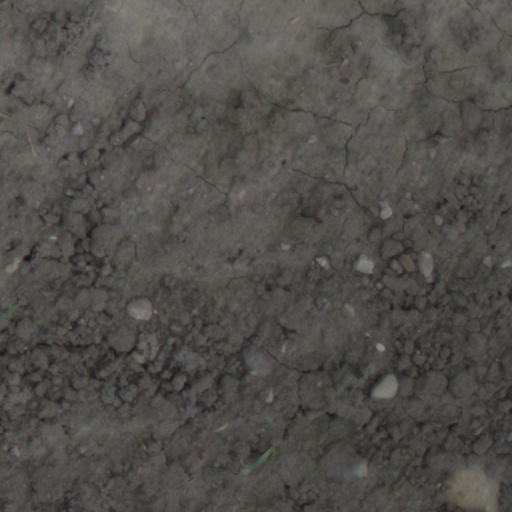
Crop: wheat